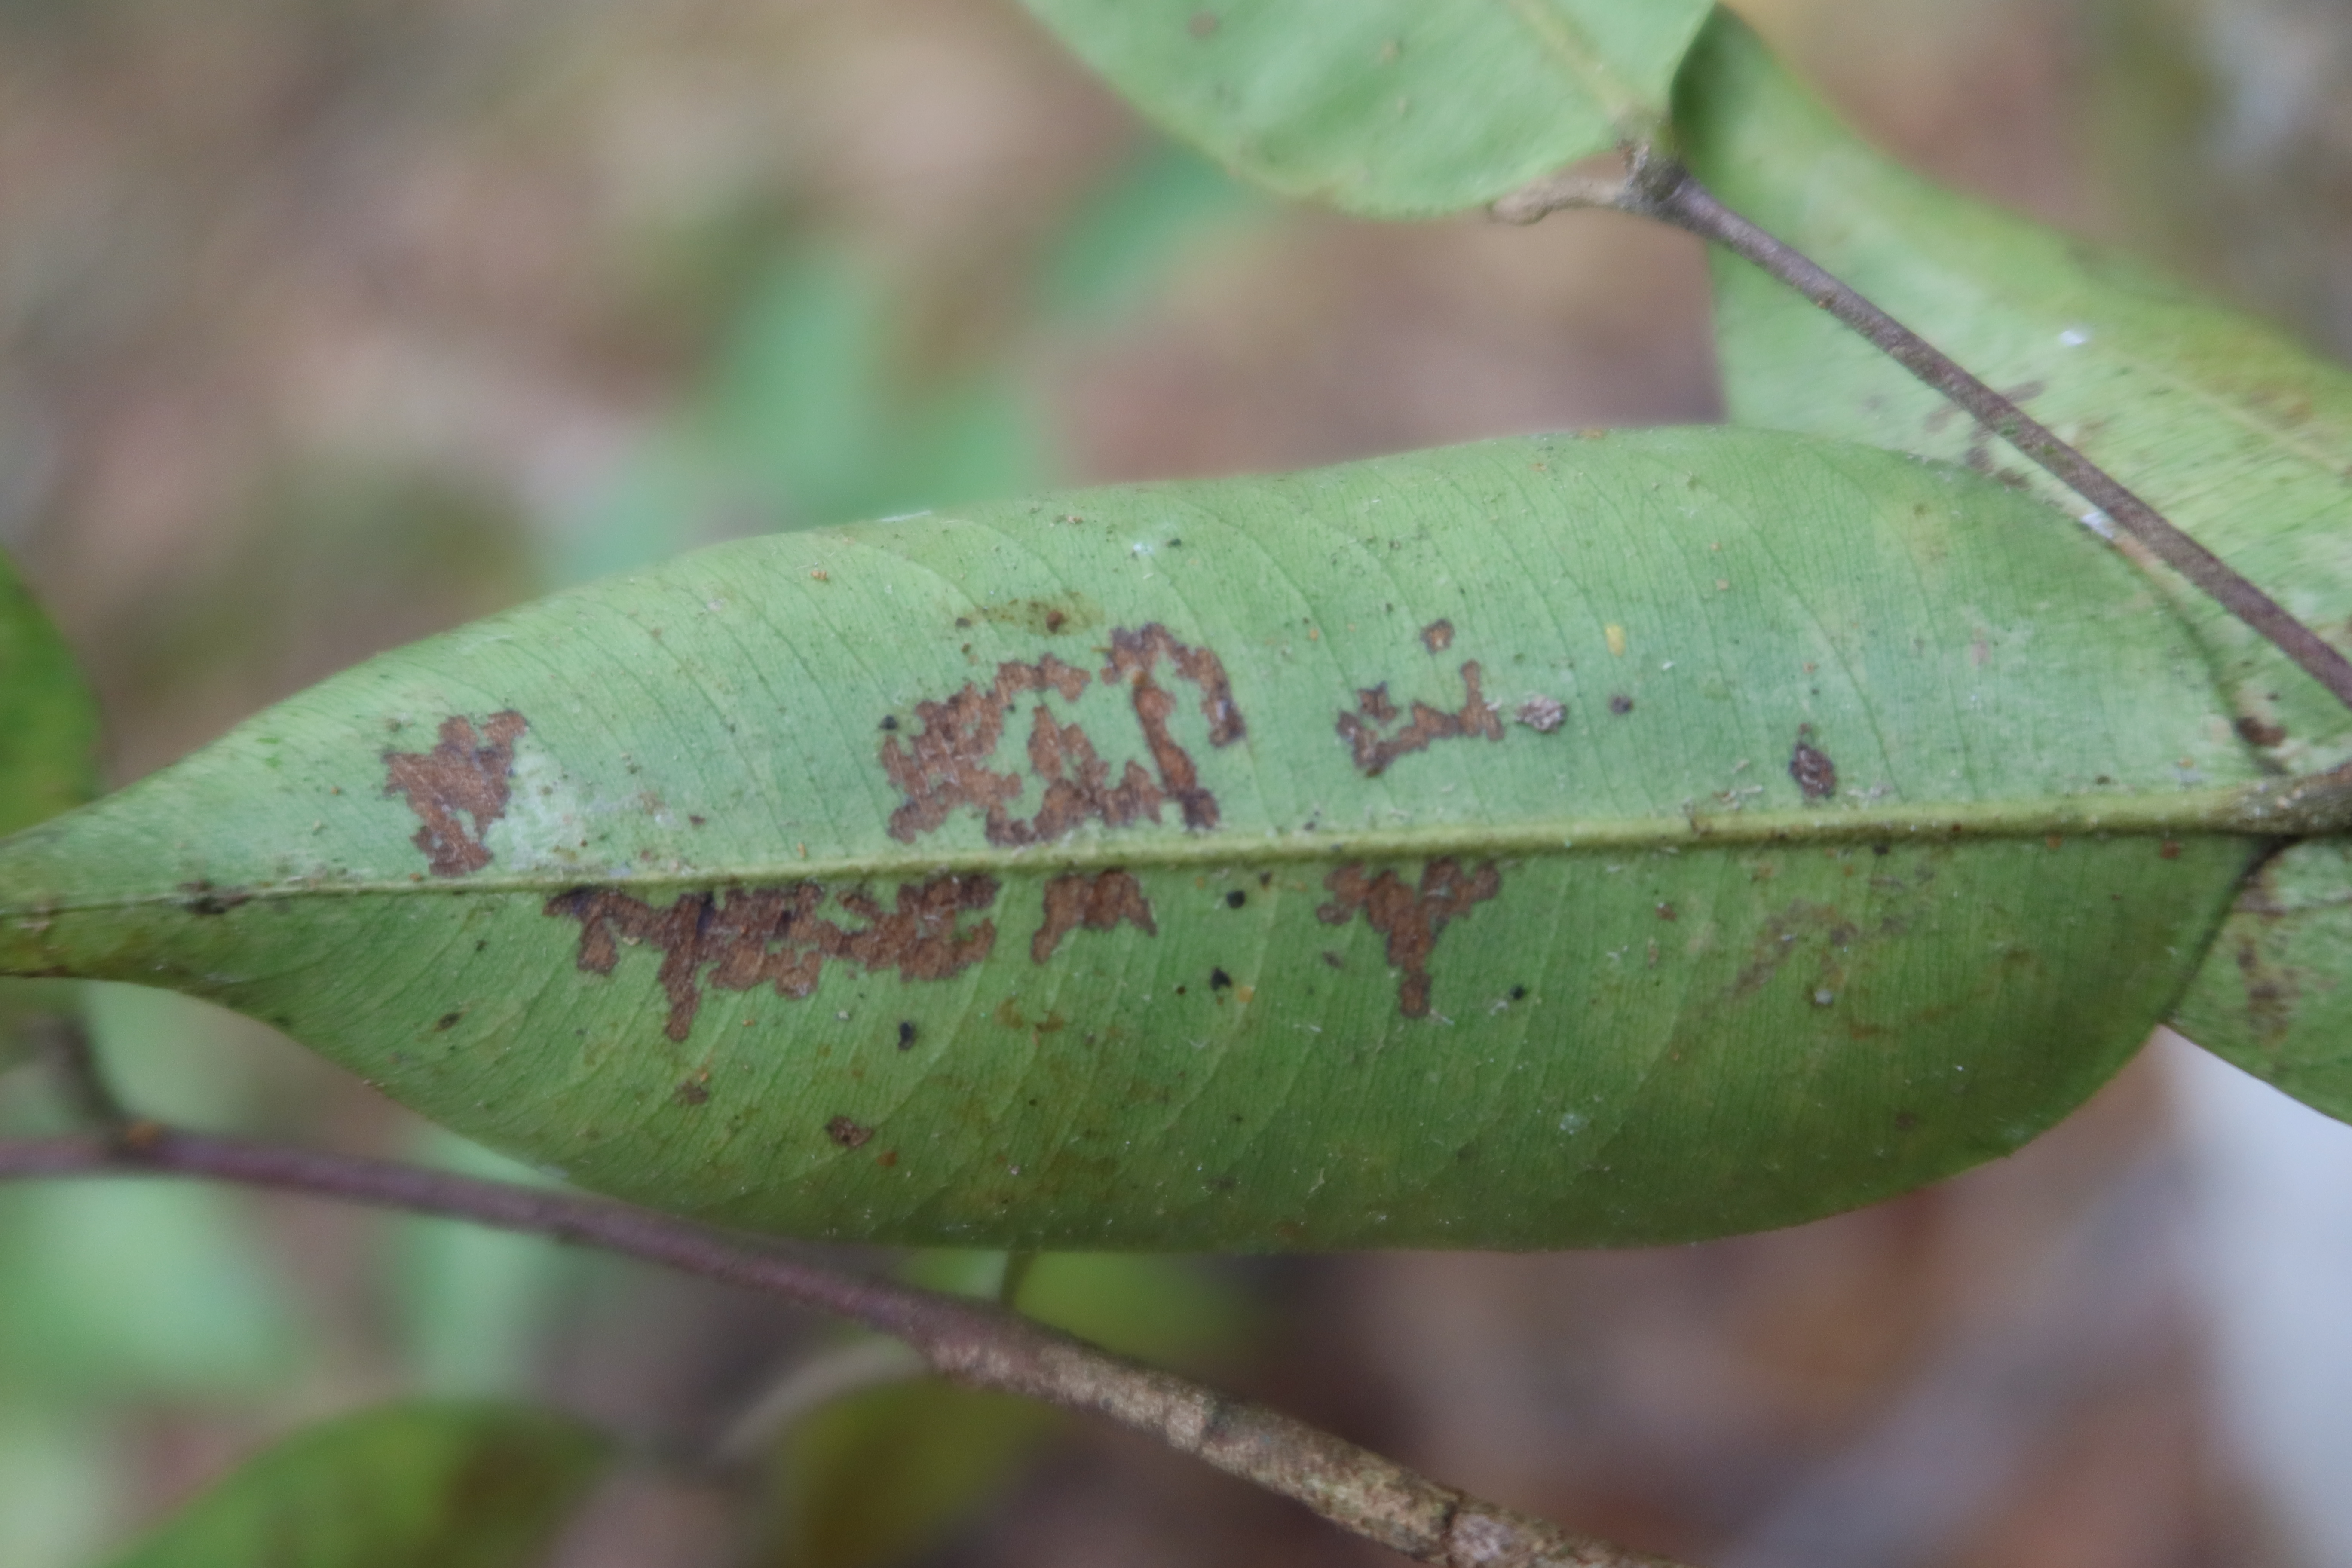
Label: Brown spots